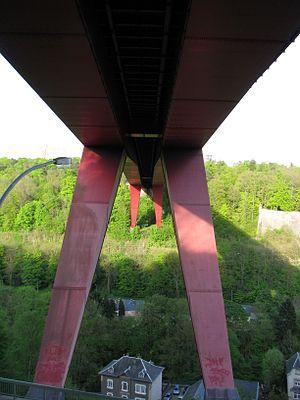
Le Pont grande-duchesse Charlotte est situé à Luxembourg-Ville, dans le sud du Luxembourg. Il relie l'avenue John-F.-Kennedy, au Kirchberg, au boulevard Robert-Schuman, au Limpertsberg et permet à la Nationale 51 ainsi qu'au tramway de Luxembourg de franchir la vallée de l'Alzette et est de ce fait la principale route reliant le centre-ville, la Ville-Haute, au Kirchberg, le quartier des institutions européennes.